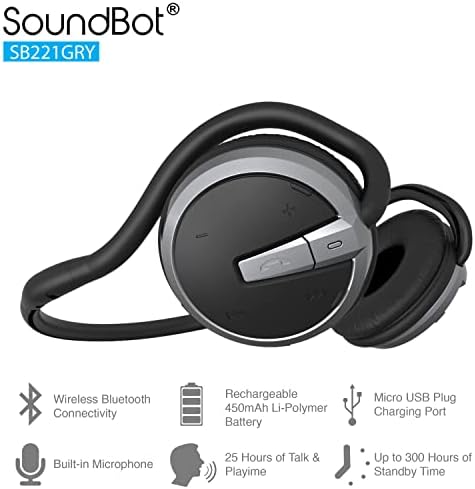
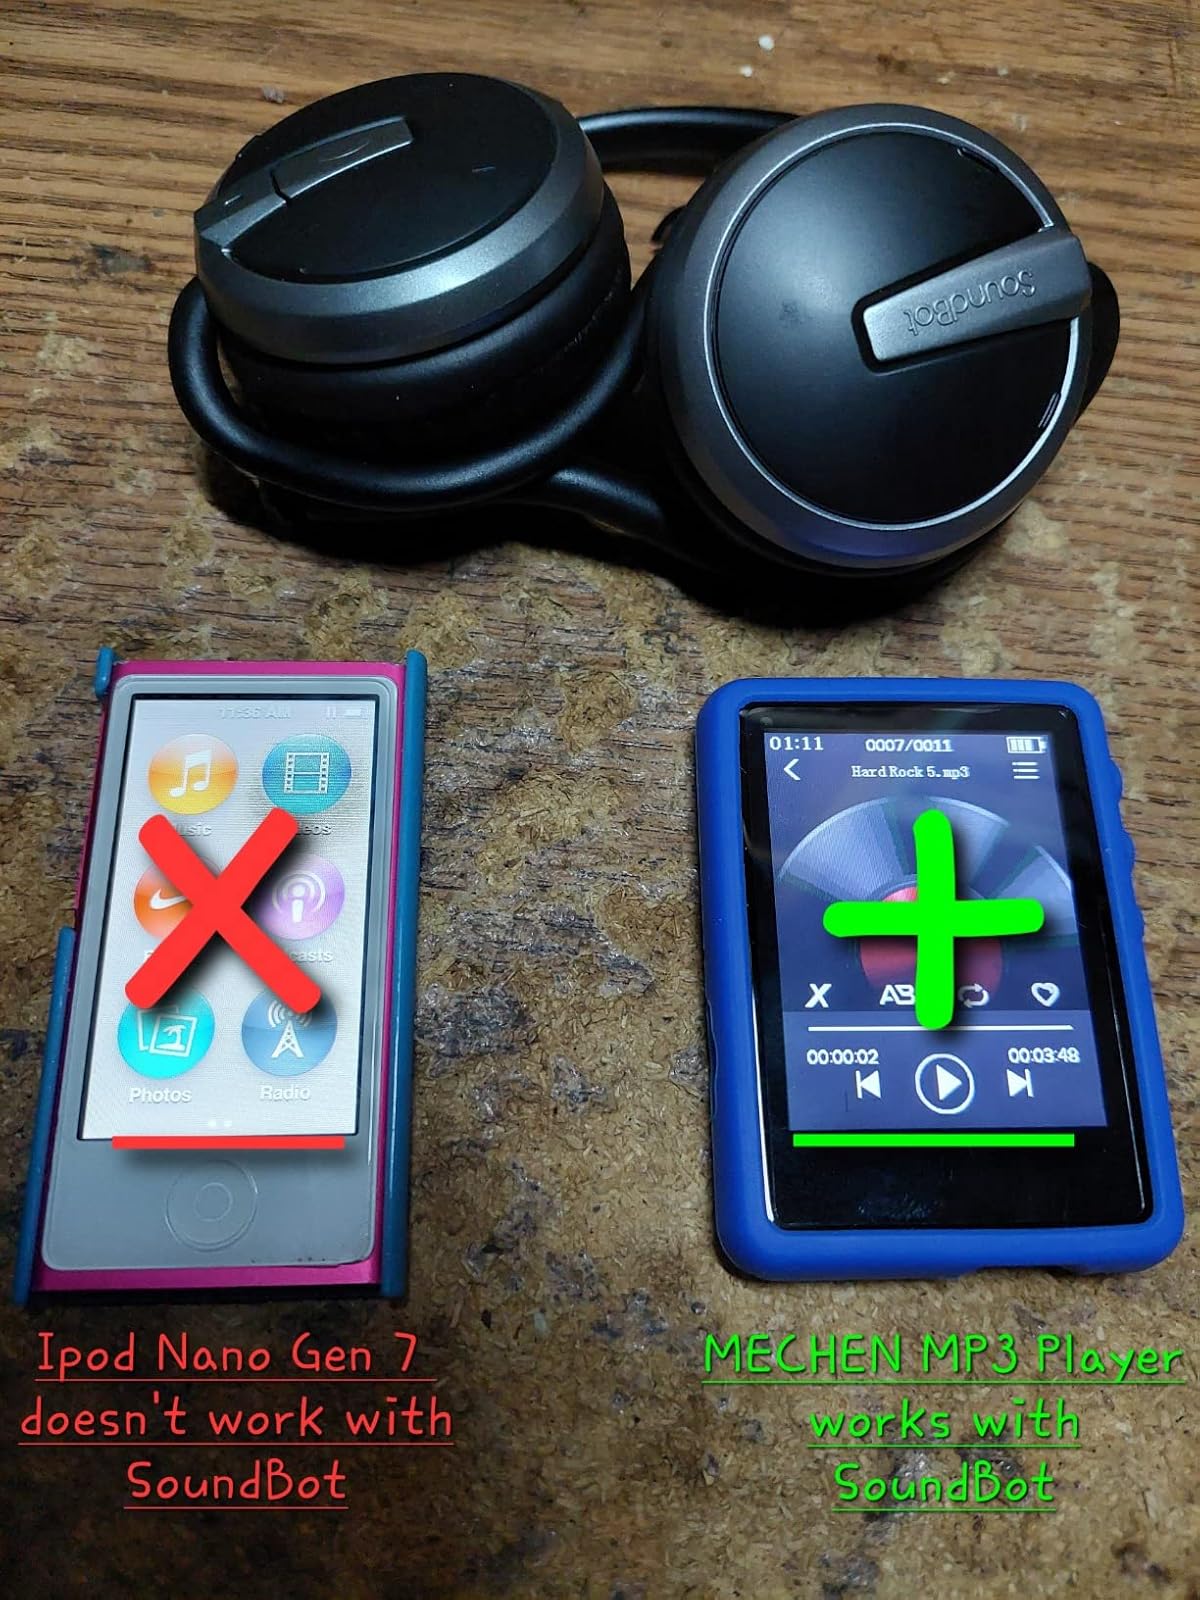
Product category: headphones
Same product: yes